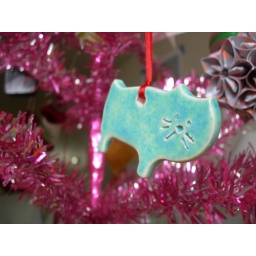
this blue kitty by Kristen M. goes perfectly on pink tree!